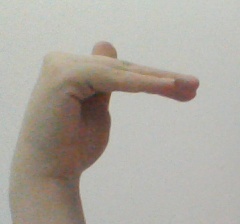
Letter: khaa